Iain Mackintosh

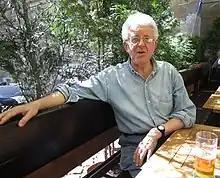
Ian Mackintosh, Prague, 2011

Iain Mackintosh (born 1937) is a British practitioner of theatre combining four interwoven careers as theatre producer, theatre space designer, curator of theatre painting and architecture exhibitions, and author and lecturer on both modern and eighteenth century theatre. He has campaigned for the retention and restoration of historic theatres as working homes for live performance. From 1975 he curated or contributed to several exhibitions of theatre paintings and architecture.